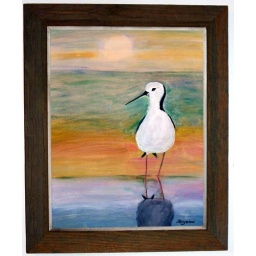
Latest acrylic painting inspired by a bird on the beach photo.